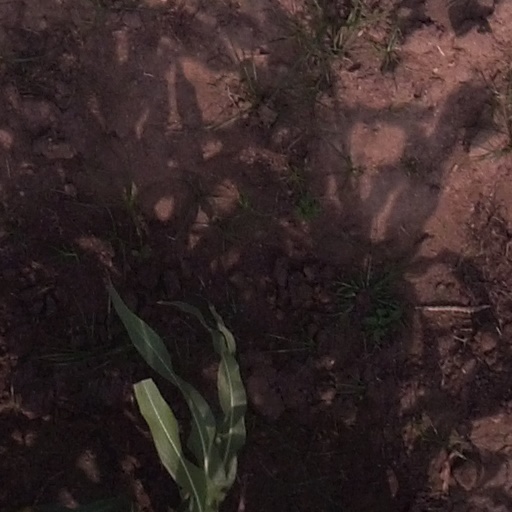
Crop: maize; corn